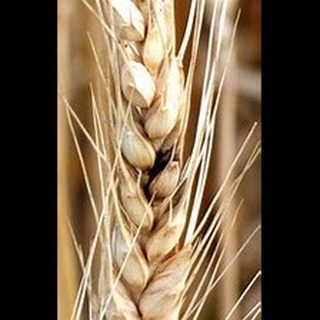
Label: wheat_tan_spot